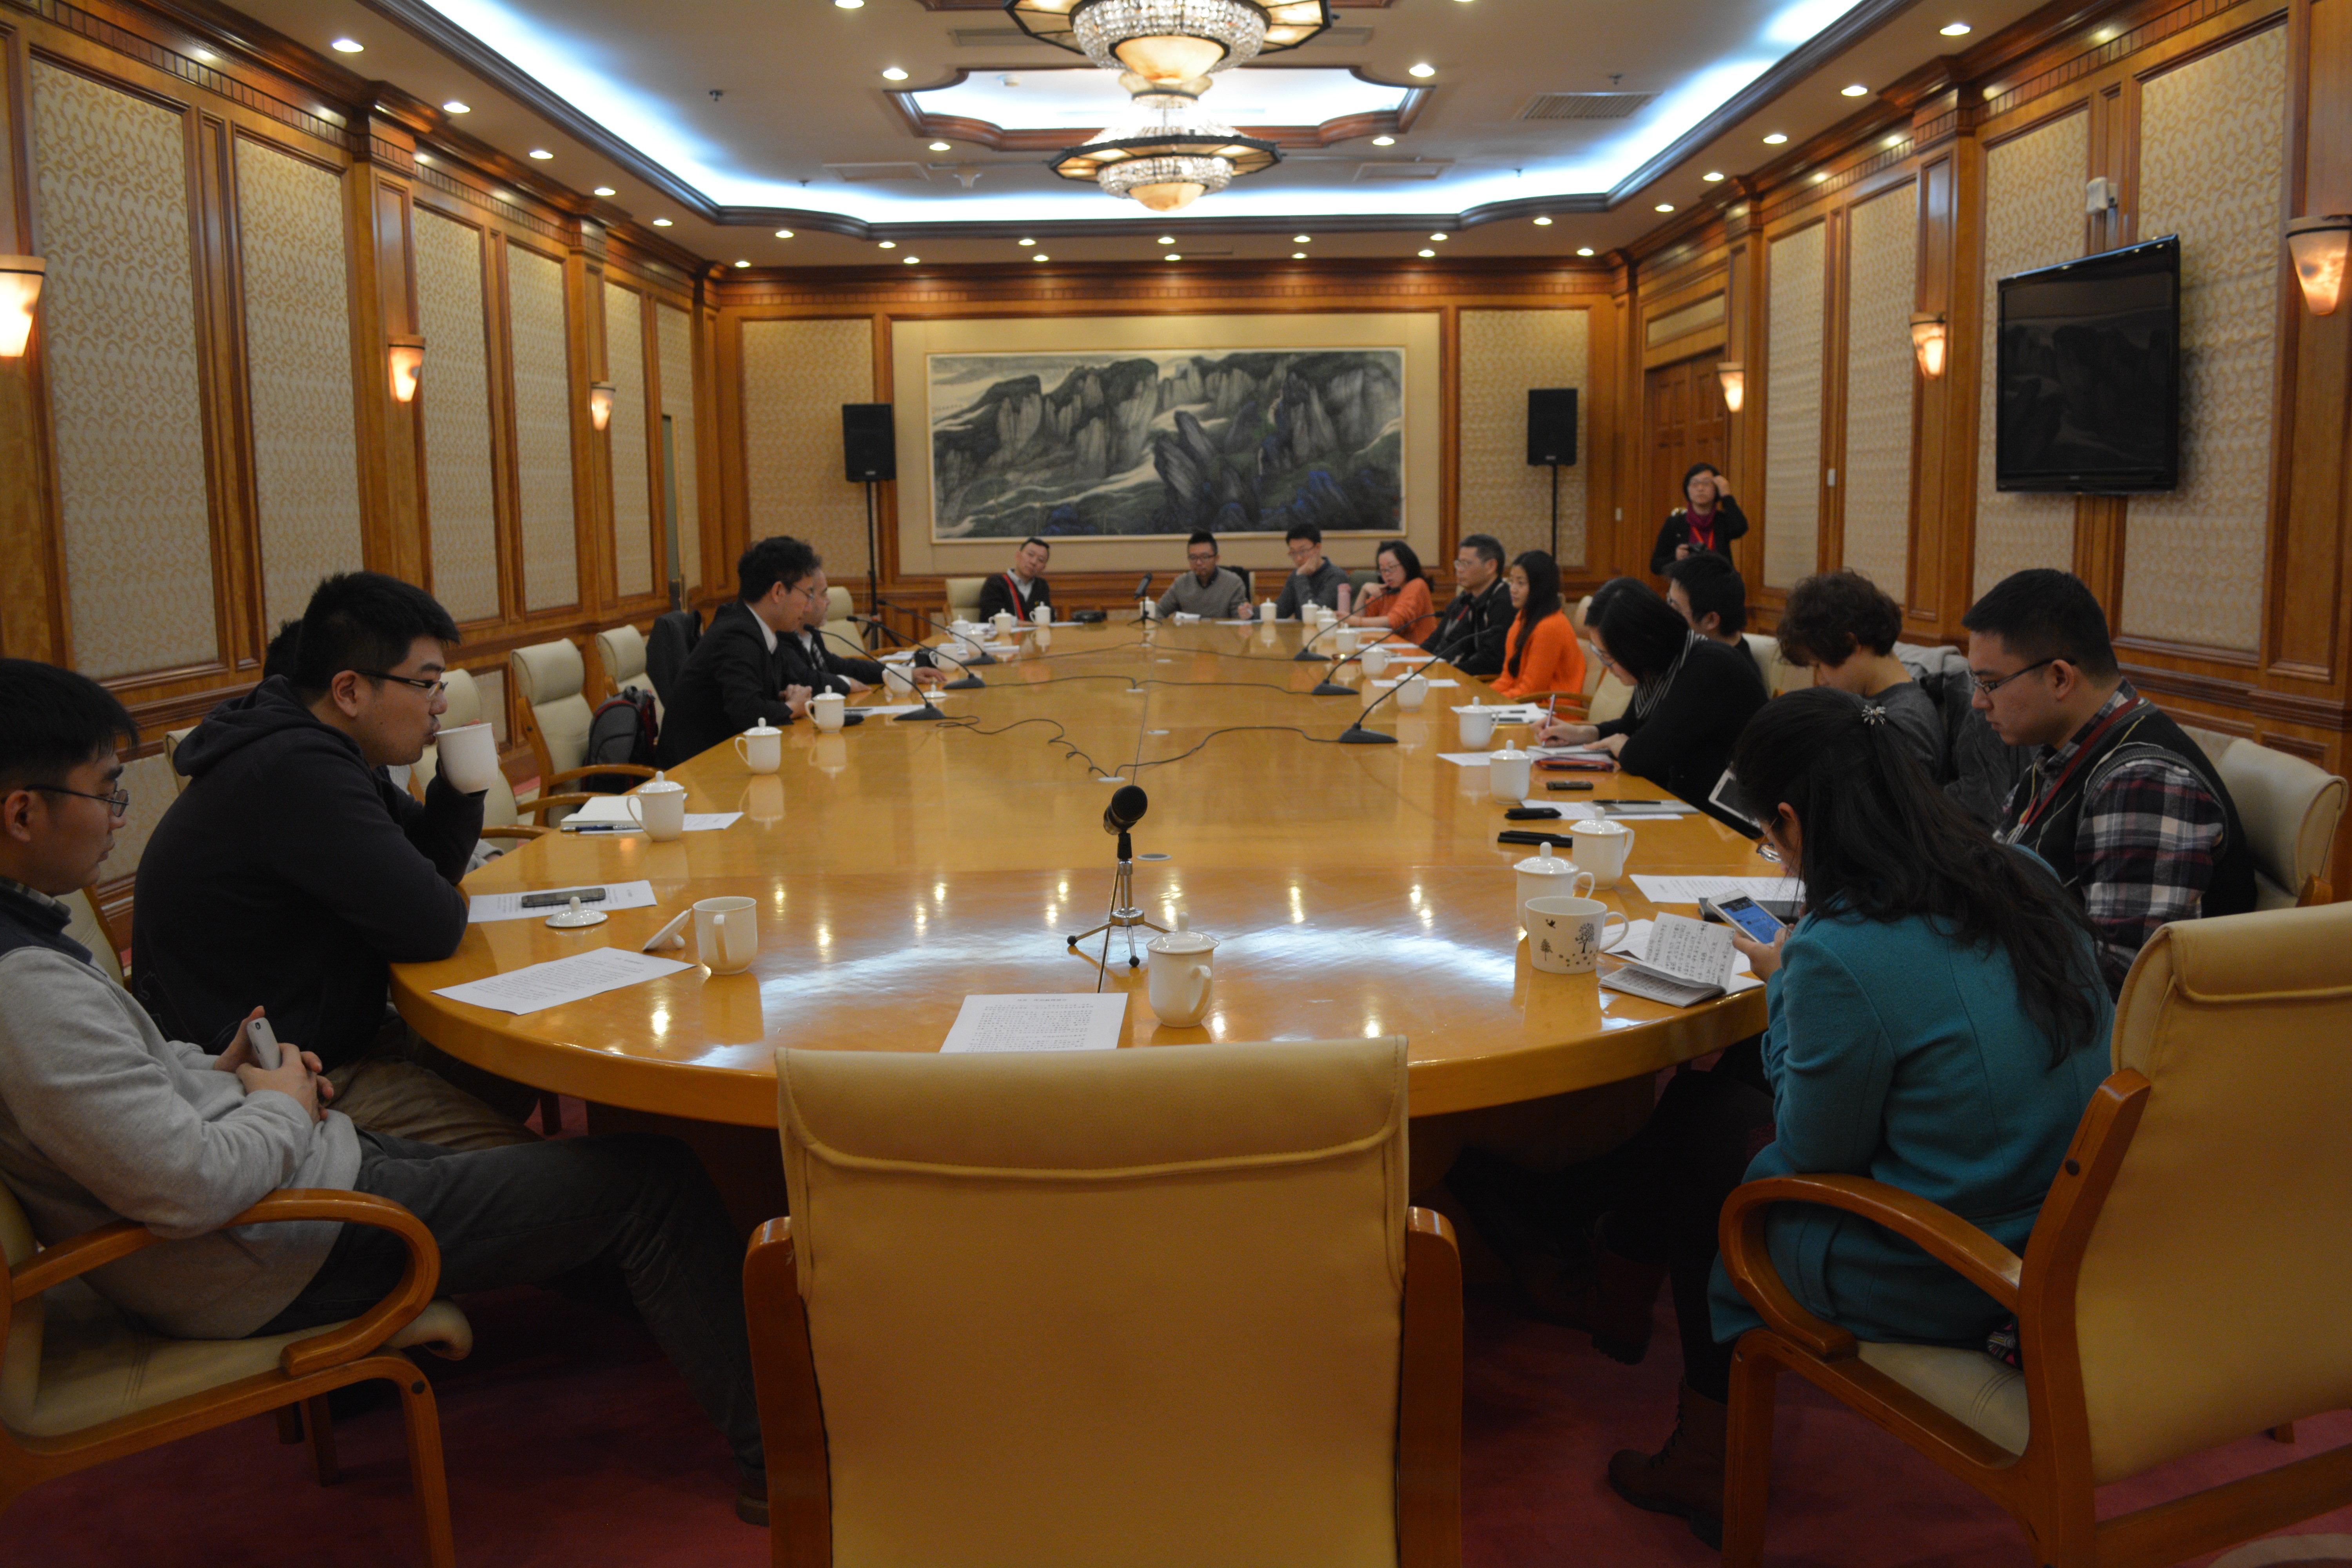
meeting, meal, convention, seminar, function hall, academic conference, conference hall